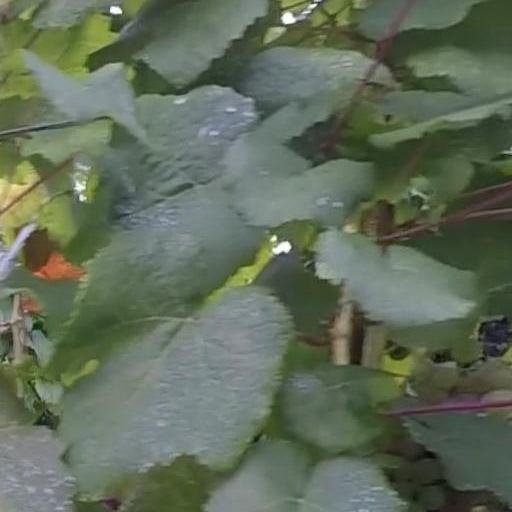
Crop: grape